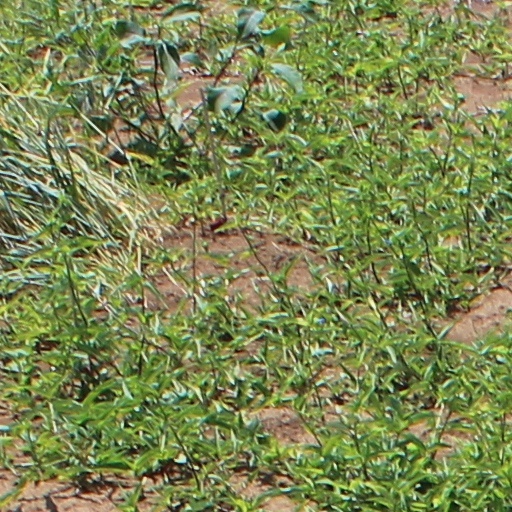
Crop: wheat